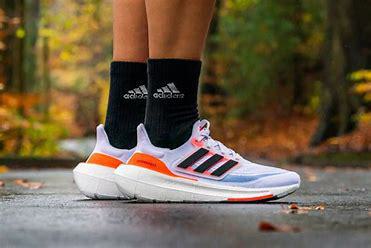
Brand: Adidas
Model: Ultraboost Light Lauf